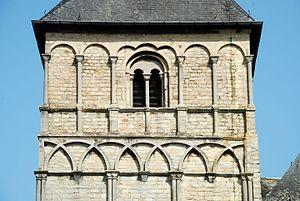
Belgique - Brabant flamand - Église Notre-Dame de Herent
L'église Notre-Dame est une église romane située sur le territoire de la commune belge de Herent, dans la province du Brabant flamand.